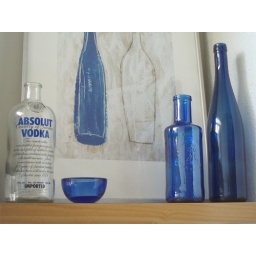
blue bottles in my kitchen